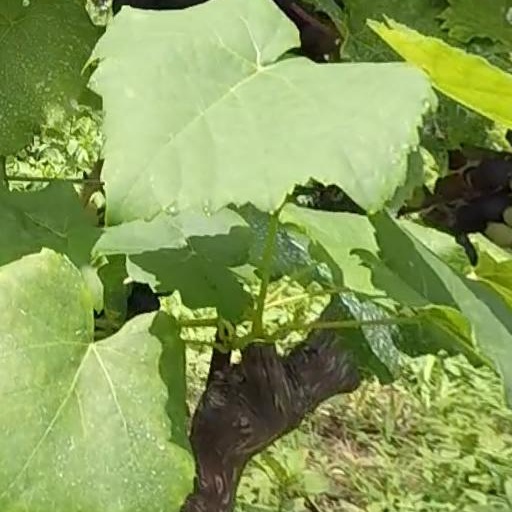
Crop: grape